InFocus

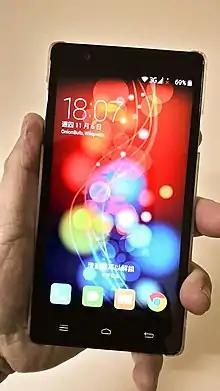
InFocus smartphone

In 2013, InFocus began offering budget high-specification smartphones, tablets and LED televisions in China, Taiwan, India and other East Asian markets in partnership with FIH Mobile Ltd. (富智康) and Foxconn (鴻海精密). The company announced its official entry into the Indian market in July 2015 at a press conference in New Delhi, followed by an expansion into key Middle Eastern, North African and South Asian emerging markets. The current range of InFocus smartphones includes the metallic unibody M812 and M808 models, the InFocus M550-3D with 3D image capture & naked eye 3D display technology, and the entry-level M370. In 2016, Infocus launched several budget end smartphones, tablets and low-end to high-end LED televisions in India.